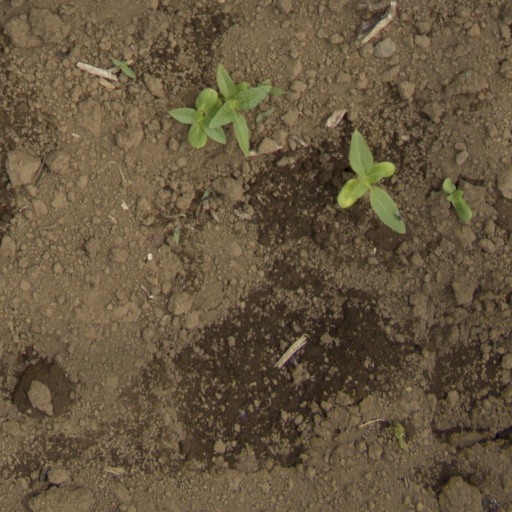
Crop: Jerusalem artichoke